Answer in natural language. Is gray rectangular shelving unit behind black sofa shaped for two seaters? Choose between the following options: no or yes
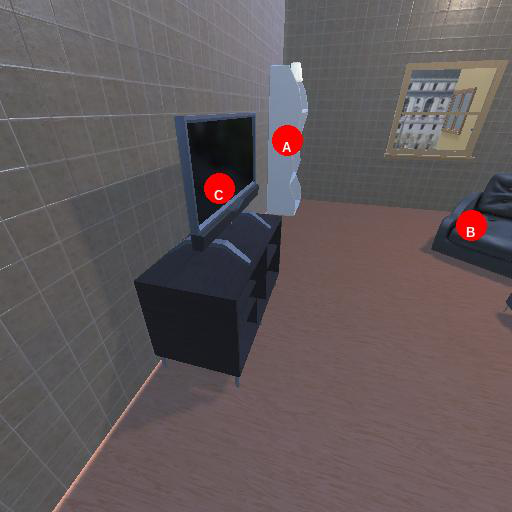
<answer>yes</answer>